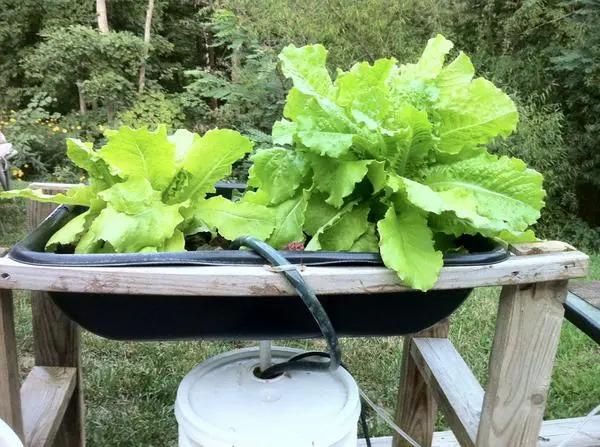
Miche midogo ya mimea imepandikizwa ndani ya mabomba au vyombo maalum bila kutumia udongo,bali ikilishwa virutubisho kwa njia ya maji yaliyodhibitiwa, mbinu hii ya kisasa hurahisisha ukuaji wa haraka na matumizi bora ya nafasi na rasilimali.